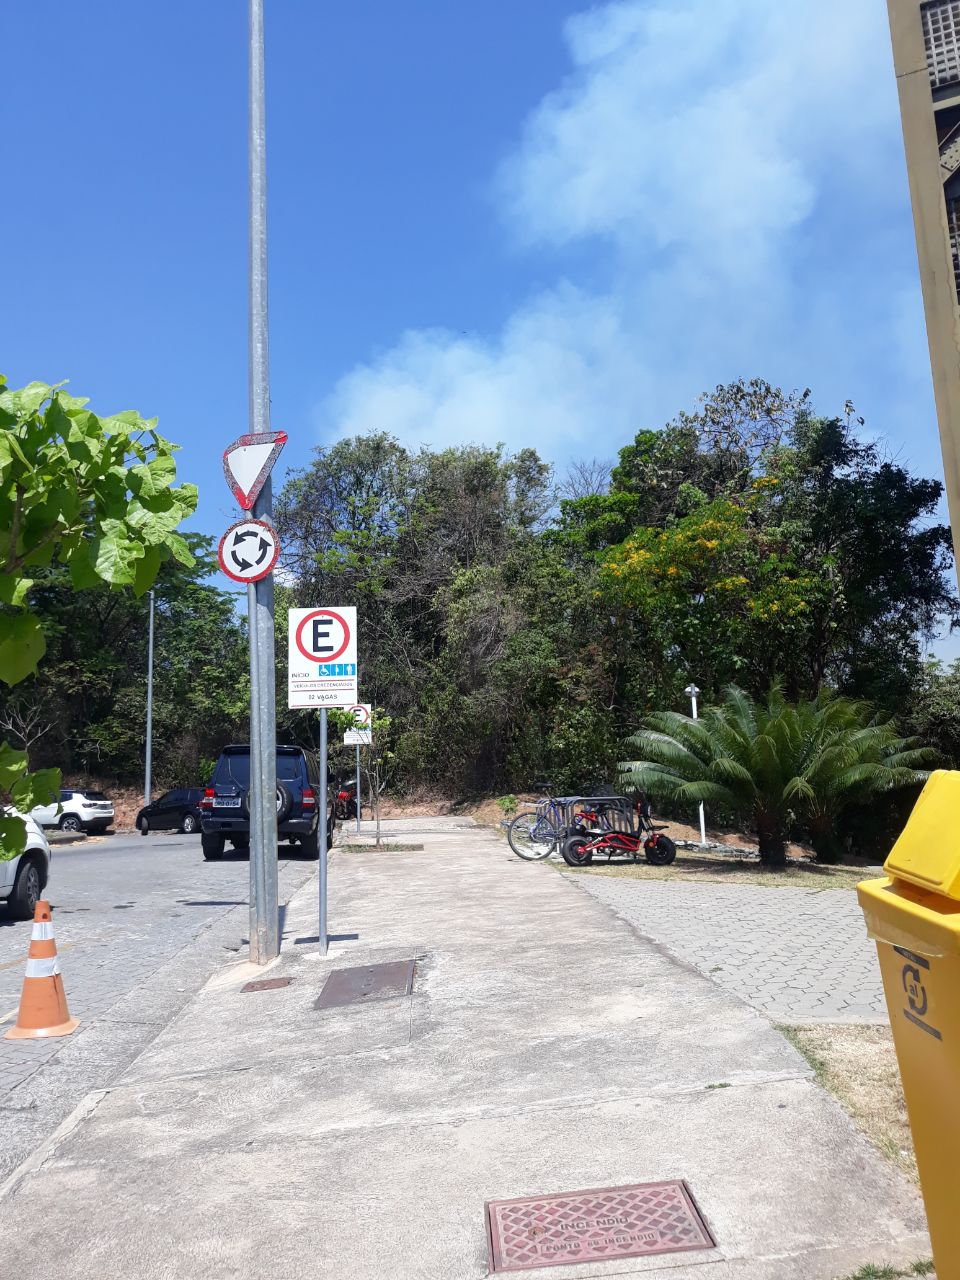
Fire: no
Smoke: yes